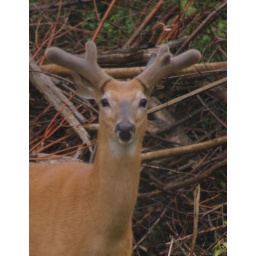
His velvet antlers are so beautiful! He was spotted in the hydro field by the Horticulture School in Niagara Falls.